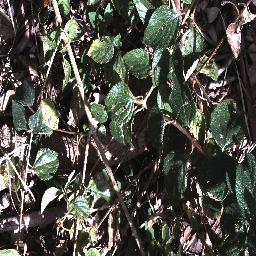
Label: lantana